Afong Moy

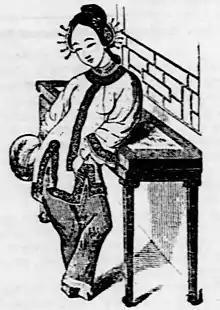
Moy as depicted in an advertisement in "The Pittsburgh Gazette" in 1836

The "New-York Commercial Advertiser" described Moy as a "healthy, bouncing girl", with a "complexion tinged with copper but sufficiently transparent, revealing that roses are blooming beneath her skin". She wore a costume befitting a lady "of her rank"—wherever she appeared in public, she would dress in Chinese attire. During her first days in the United States, Moy mainly wore a mantle of blue silk with pantalets of yellow silk. In her later displays, Moy was said to dress in "her native costume, composed of [the] most superb Chinese Embroidery". In 1847, her dress was said to be beautiful, elaborate, and expensive, with satin, lace, and gold embroidery.